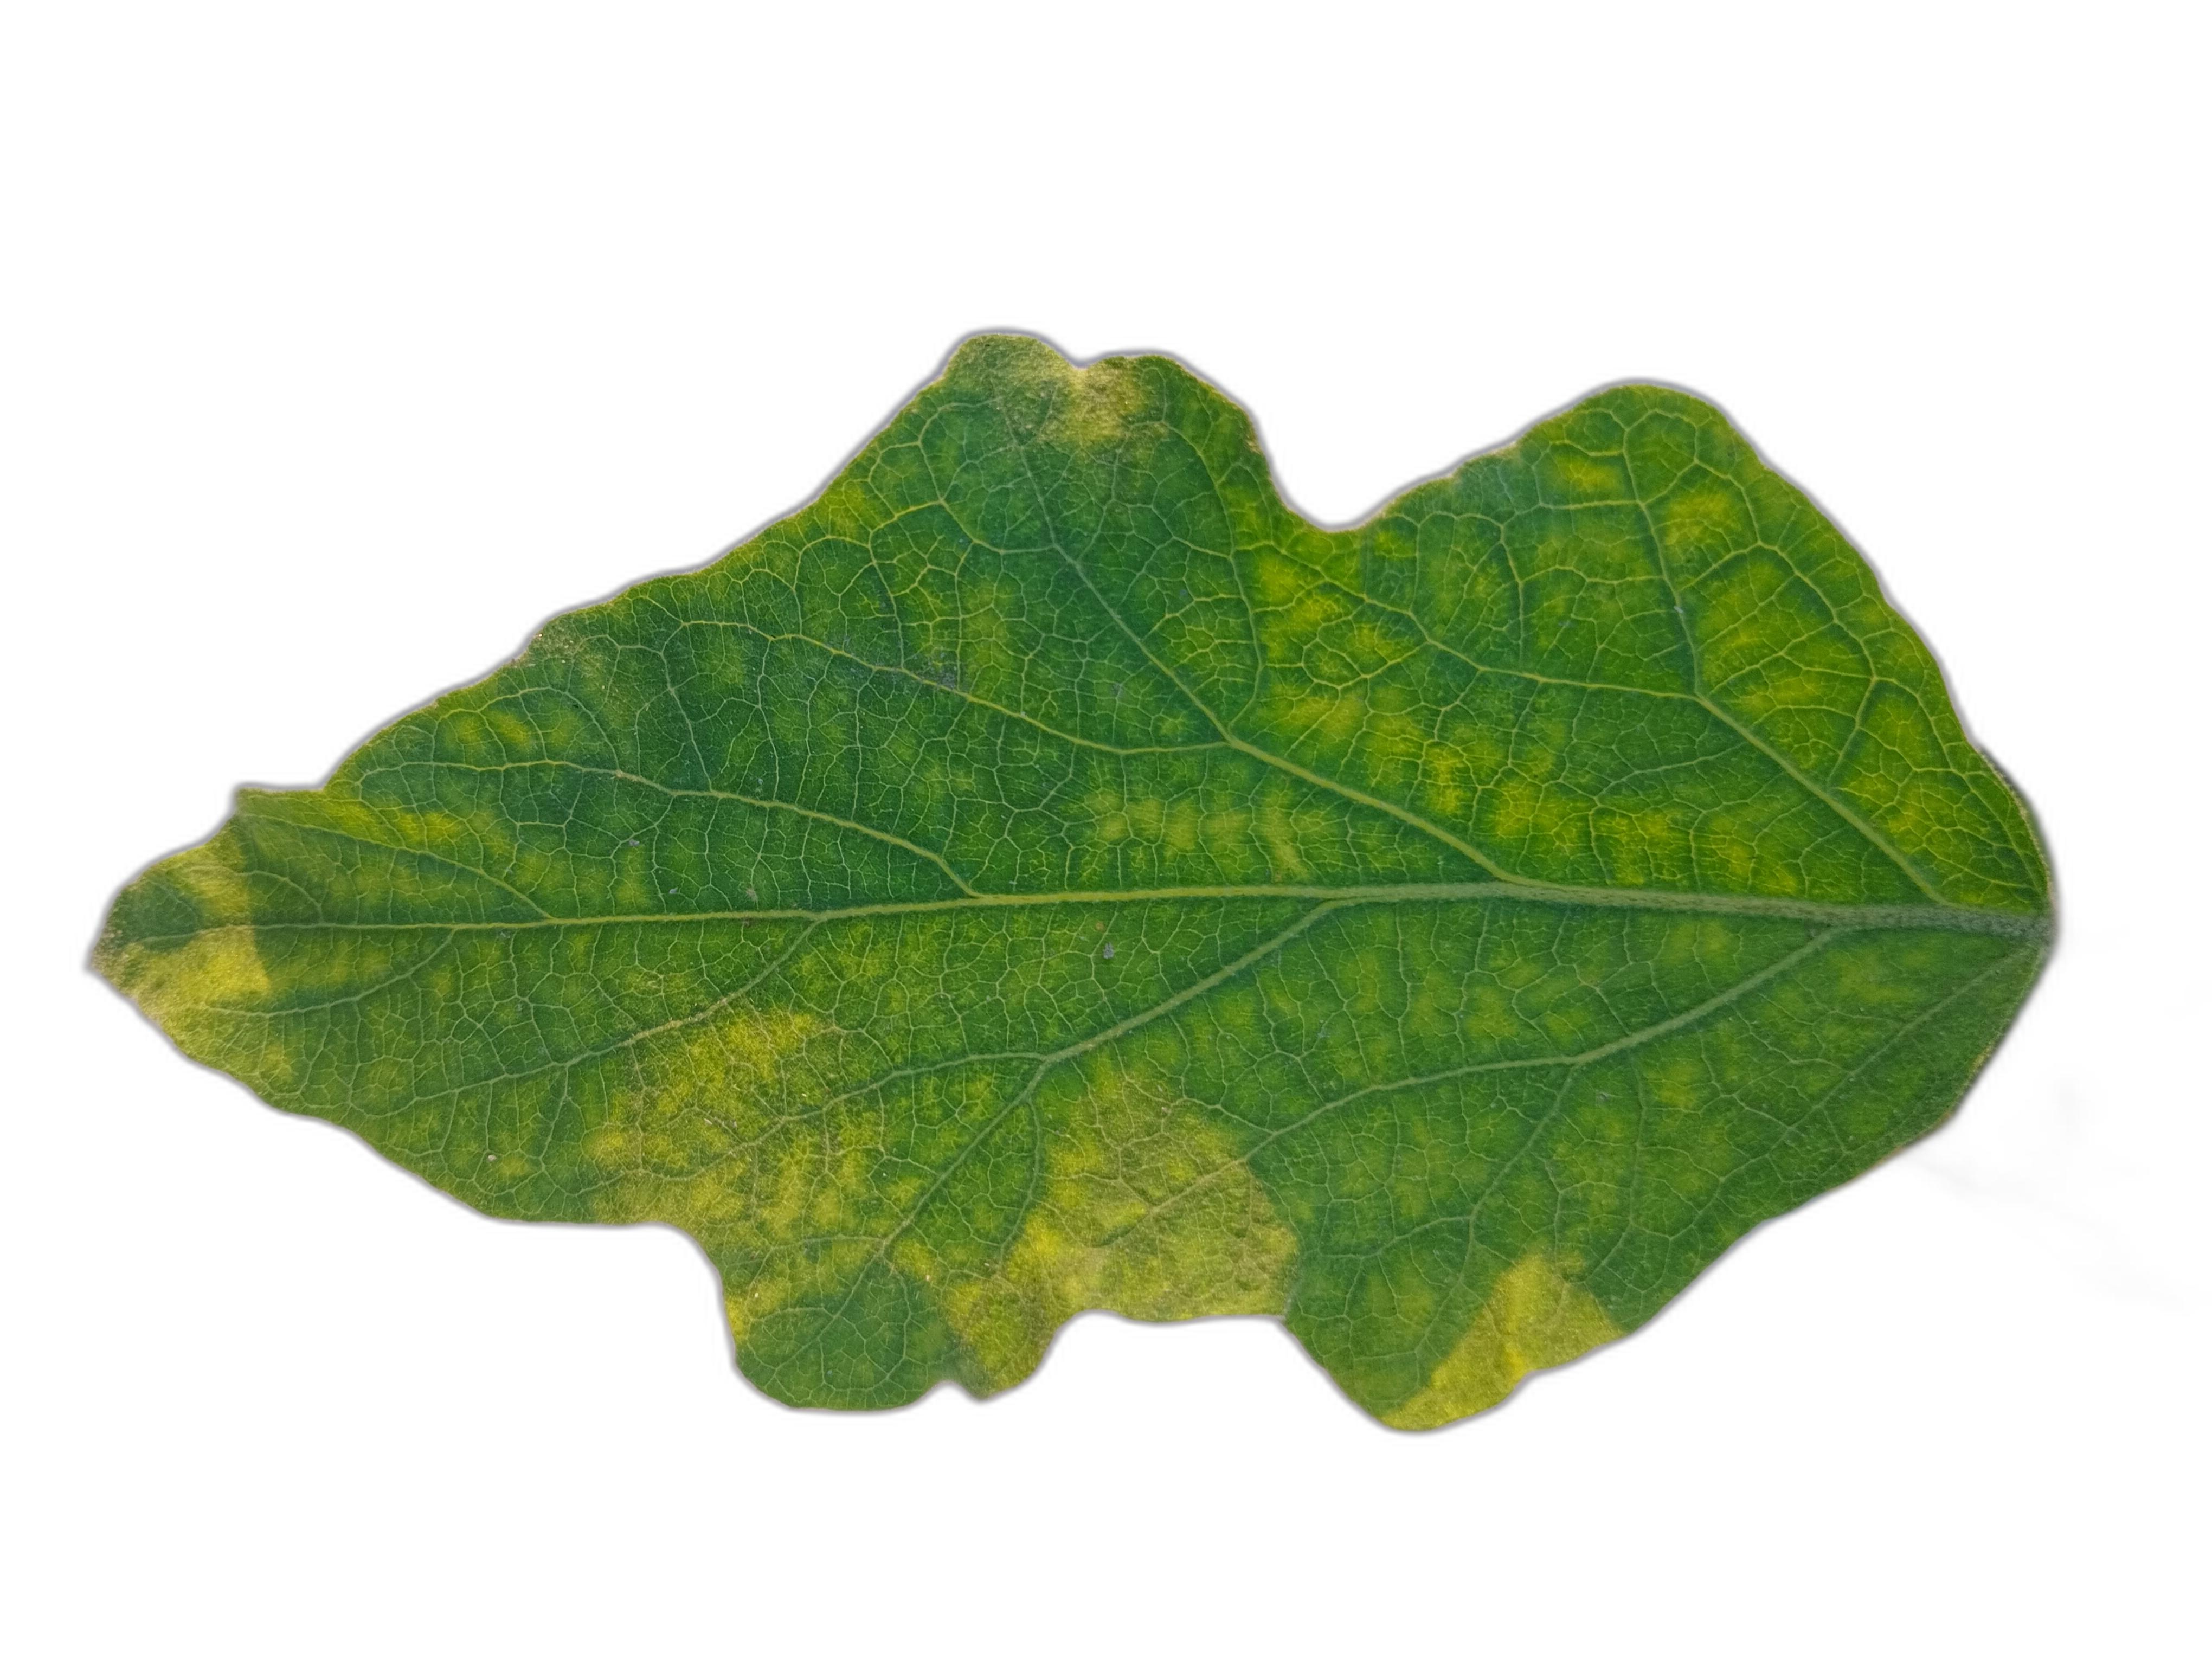
Label: Healthy Leaf